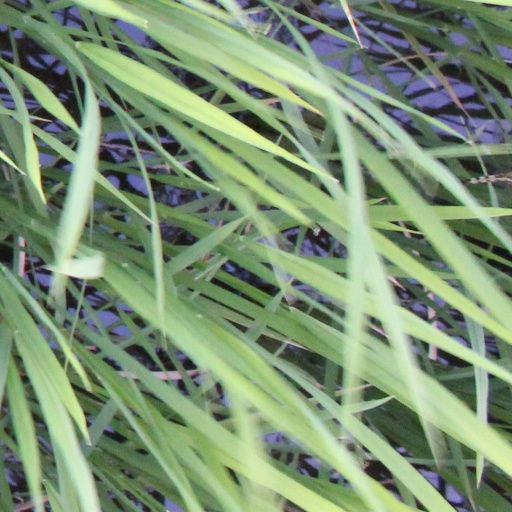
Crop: rice